10 E Broad / W Broad

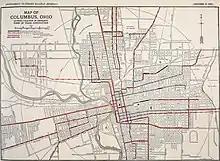
Streetcar lines in 1906, showing the West Broad Street line; streetcars never operated on East Broad

Broad Street has seen public transportation as early as 1860, with a horse-drawn omnibus route run by W. B. Hawkes & Co. The road subsequently was used for horsecars, streetcars, and trolleybuses operating only on West Broad Street (streetcars never operated on East Broad).